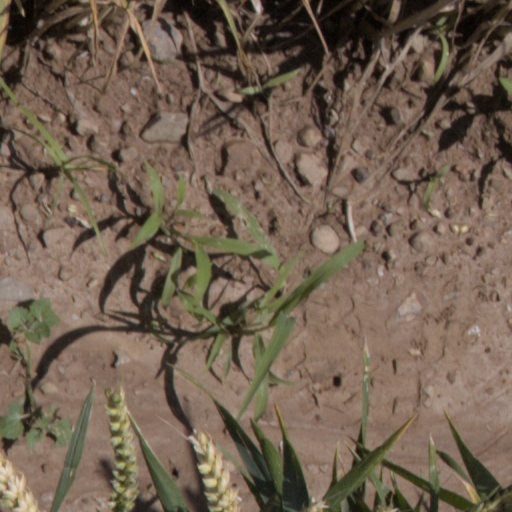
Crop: wheat